Point Break (2015 film)

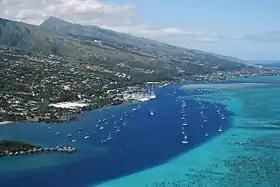
The surfing scene was shot at Teahupoo in Tahiti ("pictured").

Since surfing was central to the first movie, the filmmakers wanted to include it again, but at a higher level. Core and his team looked all over the world to try to find out where waves were going to hit, and when, before finally settling on Teahupoo in Tahiti. However, shooting the scene proved to be challenging since enormous, surfable waves are rare and unpredictable. A set of crew first went to Jaws, a surf break in Maui, months before principal photography began on the film. The team had to wait several days in Teahupoo for the waves to swell. Luckily, enormous swells arrived. The crew ran nine cameras in the water, on cliffs and on helicopters to capture the action in January 2014. Laird Hamilton, a pioneering big-wave surfer, who also played a minor role in the film, contributed his skills to the shoot. Additionally, Ian Walsh, a surfer from Maui and Billy Kemper, Makua Rothman, Ahani Tsondru all served as stunt doubles.